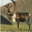
Label: deer